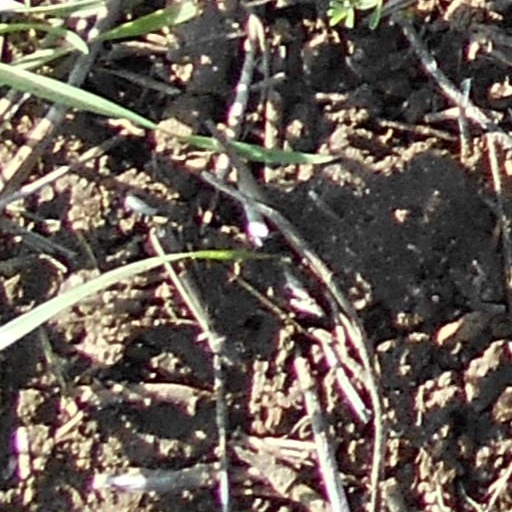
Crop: wheat